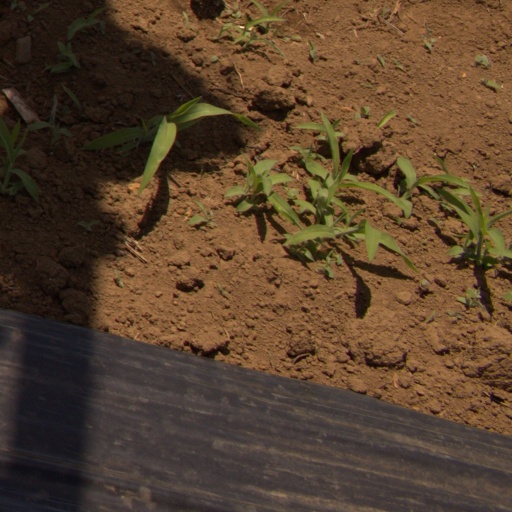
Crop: Jerusalem artichoke